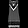
Label: Dress